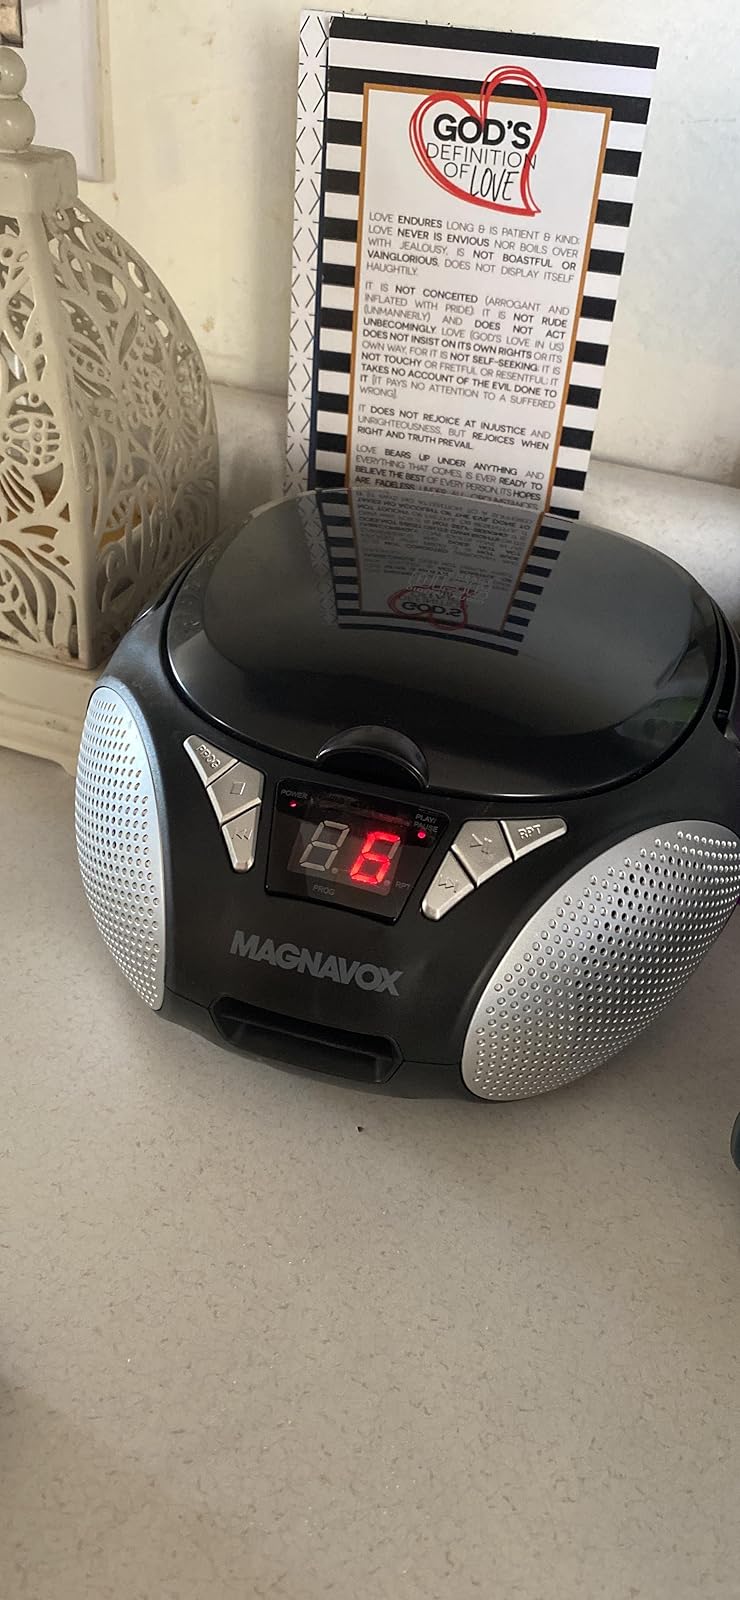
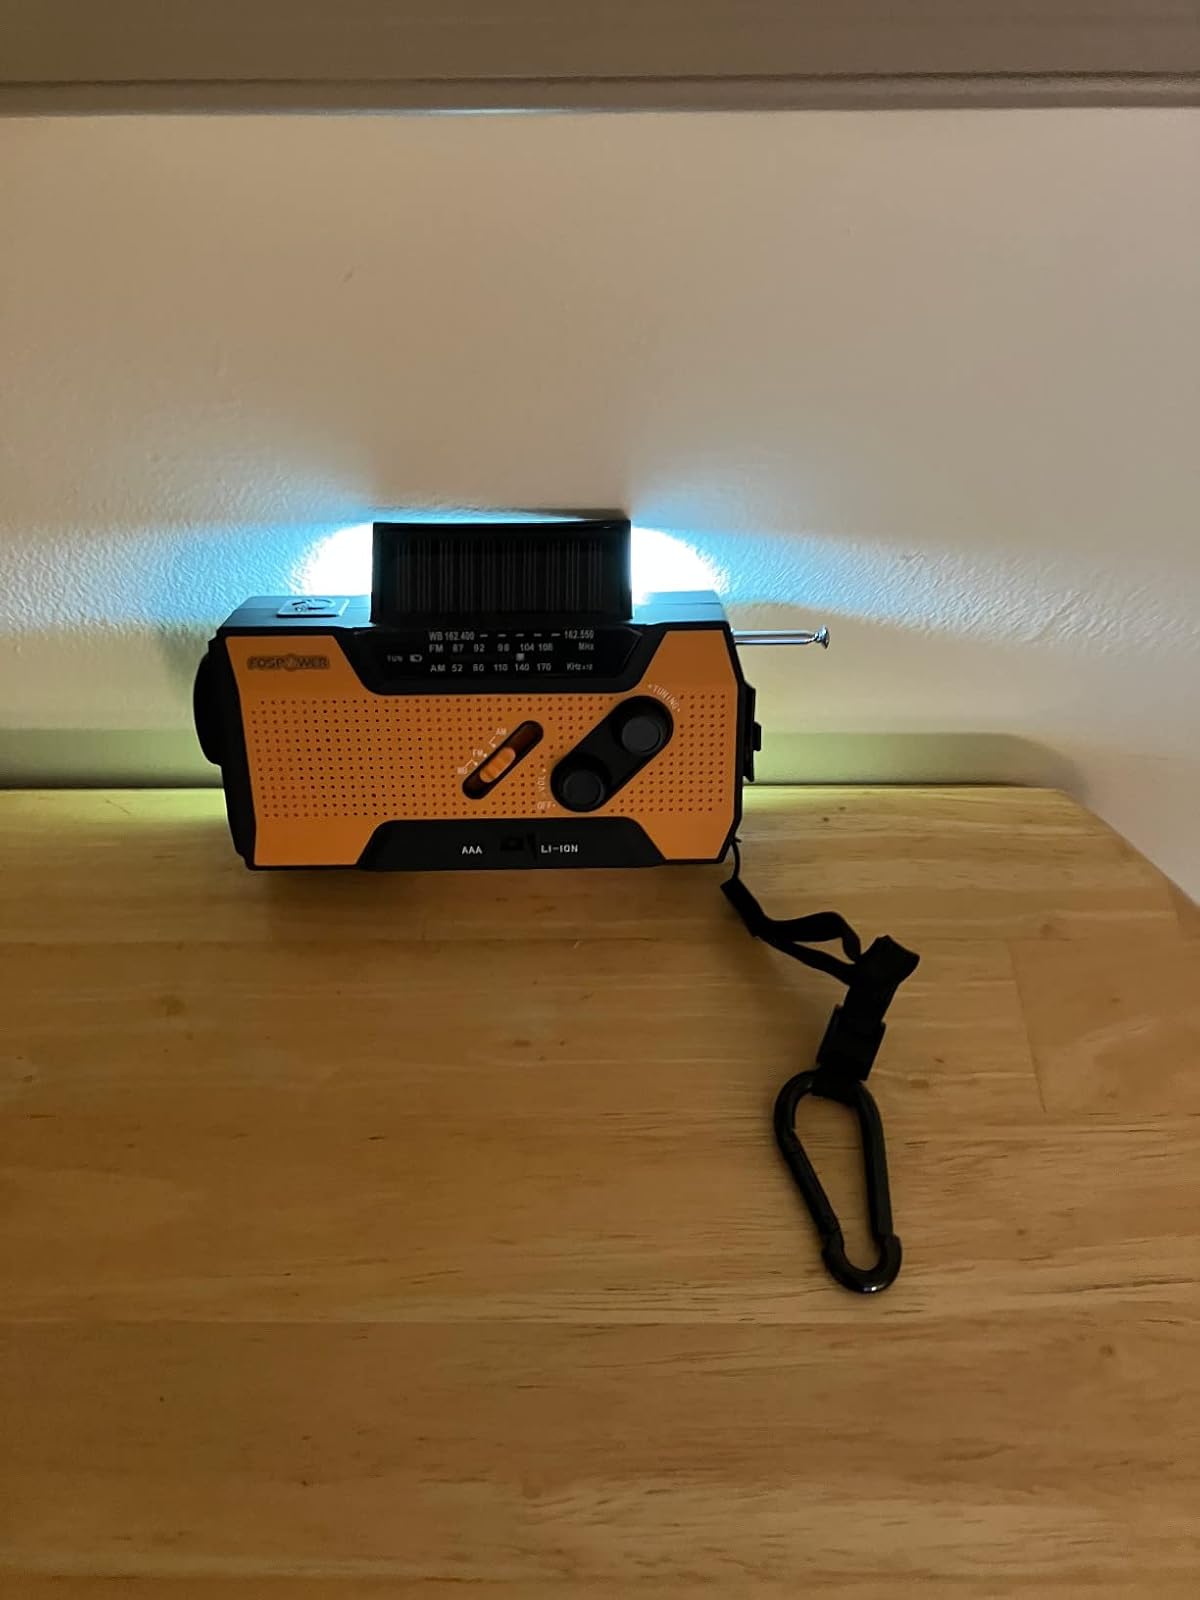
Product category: radio
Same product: no